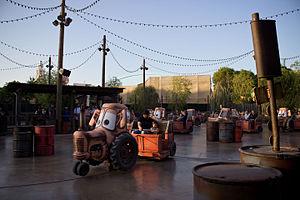
"Le Demolition Derby est un type d'attraction construit par Zamperla. Ce type d'attraction moderne s'inspire d'anciennes attraction comme la ""Crazy daisy"" construite à l'origine par Philadelphia Toboggan Coasters. La mécanique particulière de l'attraction fait également référence à des brevets déposés dans les années 1920 et fin des années 1940. Ces attractions existent en version fixe pour les parcs d'attractions et transportable pour les forains.
Cars Land est une zone du parc Disney California Adventure située à Anaheim, aux États-Unis, ayant ouvert le 15 juin 2012, et qui s'inspire du film d'animation Cars sorti en 2006. D'une superficie de 4,9 hectares, la zone comprend trois attractions ainsi que des boutiques et restaurants, et représente Radiator Springs, ville fictive dans laquelle les événements du film ont lieu.
Legoland Discovery Centre Atlanta ouvert au public le 17 mars.